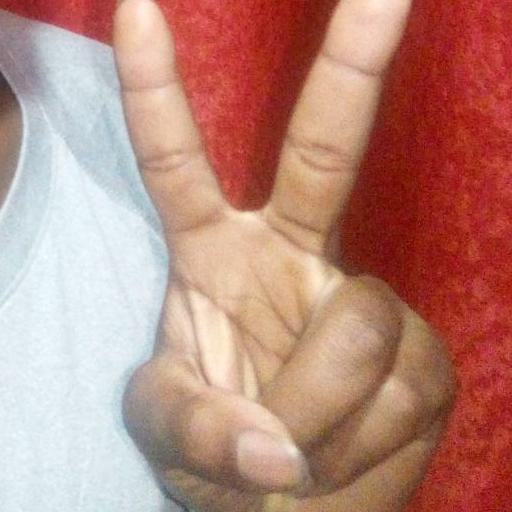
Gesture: peace